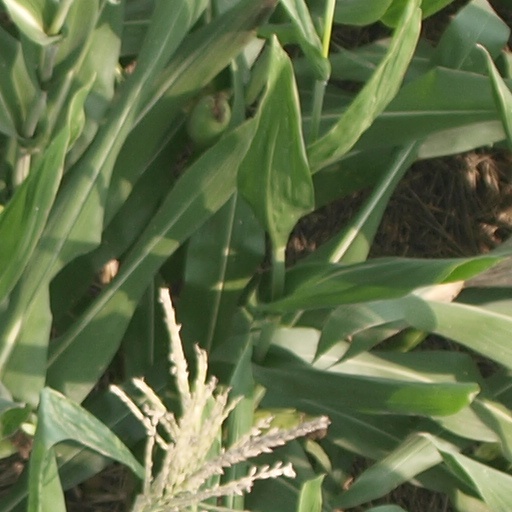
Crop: maize; corn